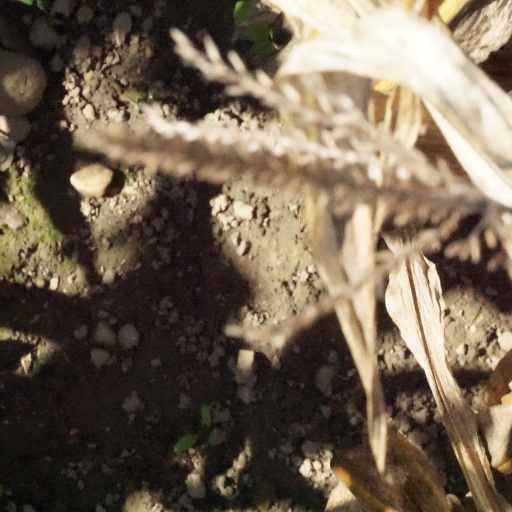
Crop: maize; corn